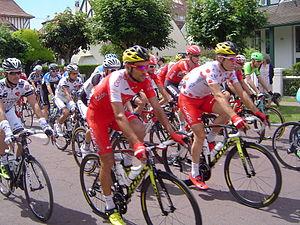
Tour de France au Touquet-Paris-Plage le 8 juillet 2014
La page Tour de France au Touquet-Paris-Plage relate le passage du Tour de France cycliste au Touquet-Paris-Plage, commune française située dans le département du Pas-de-Calais en région Hauts-de-France.